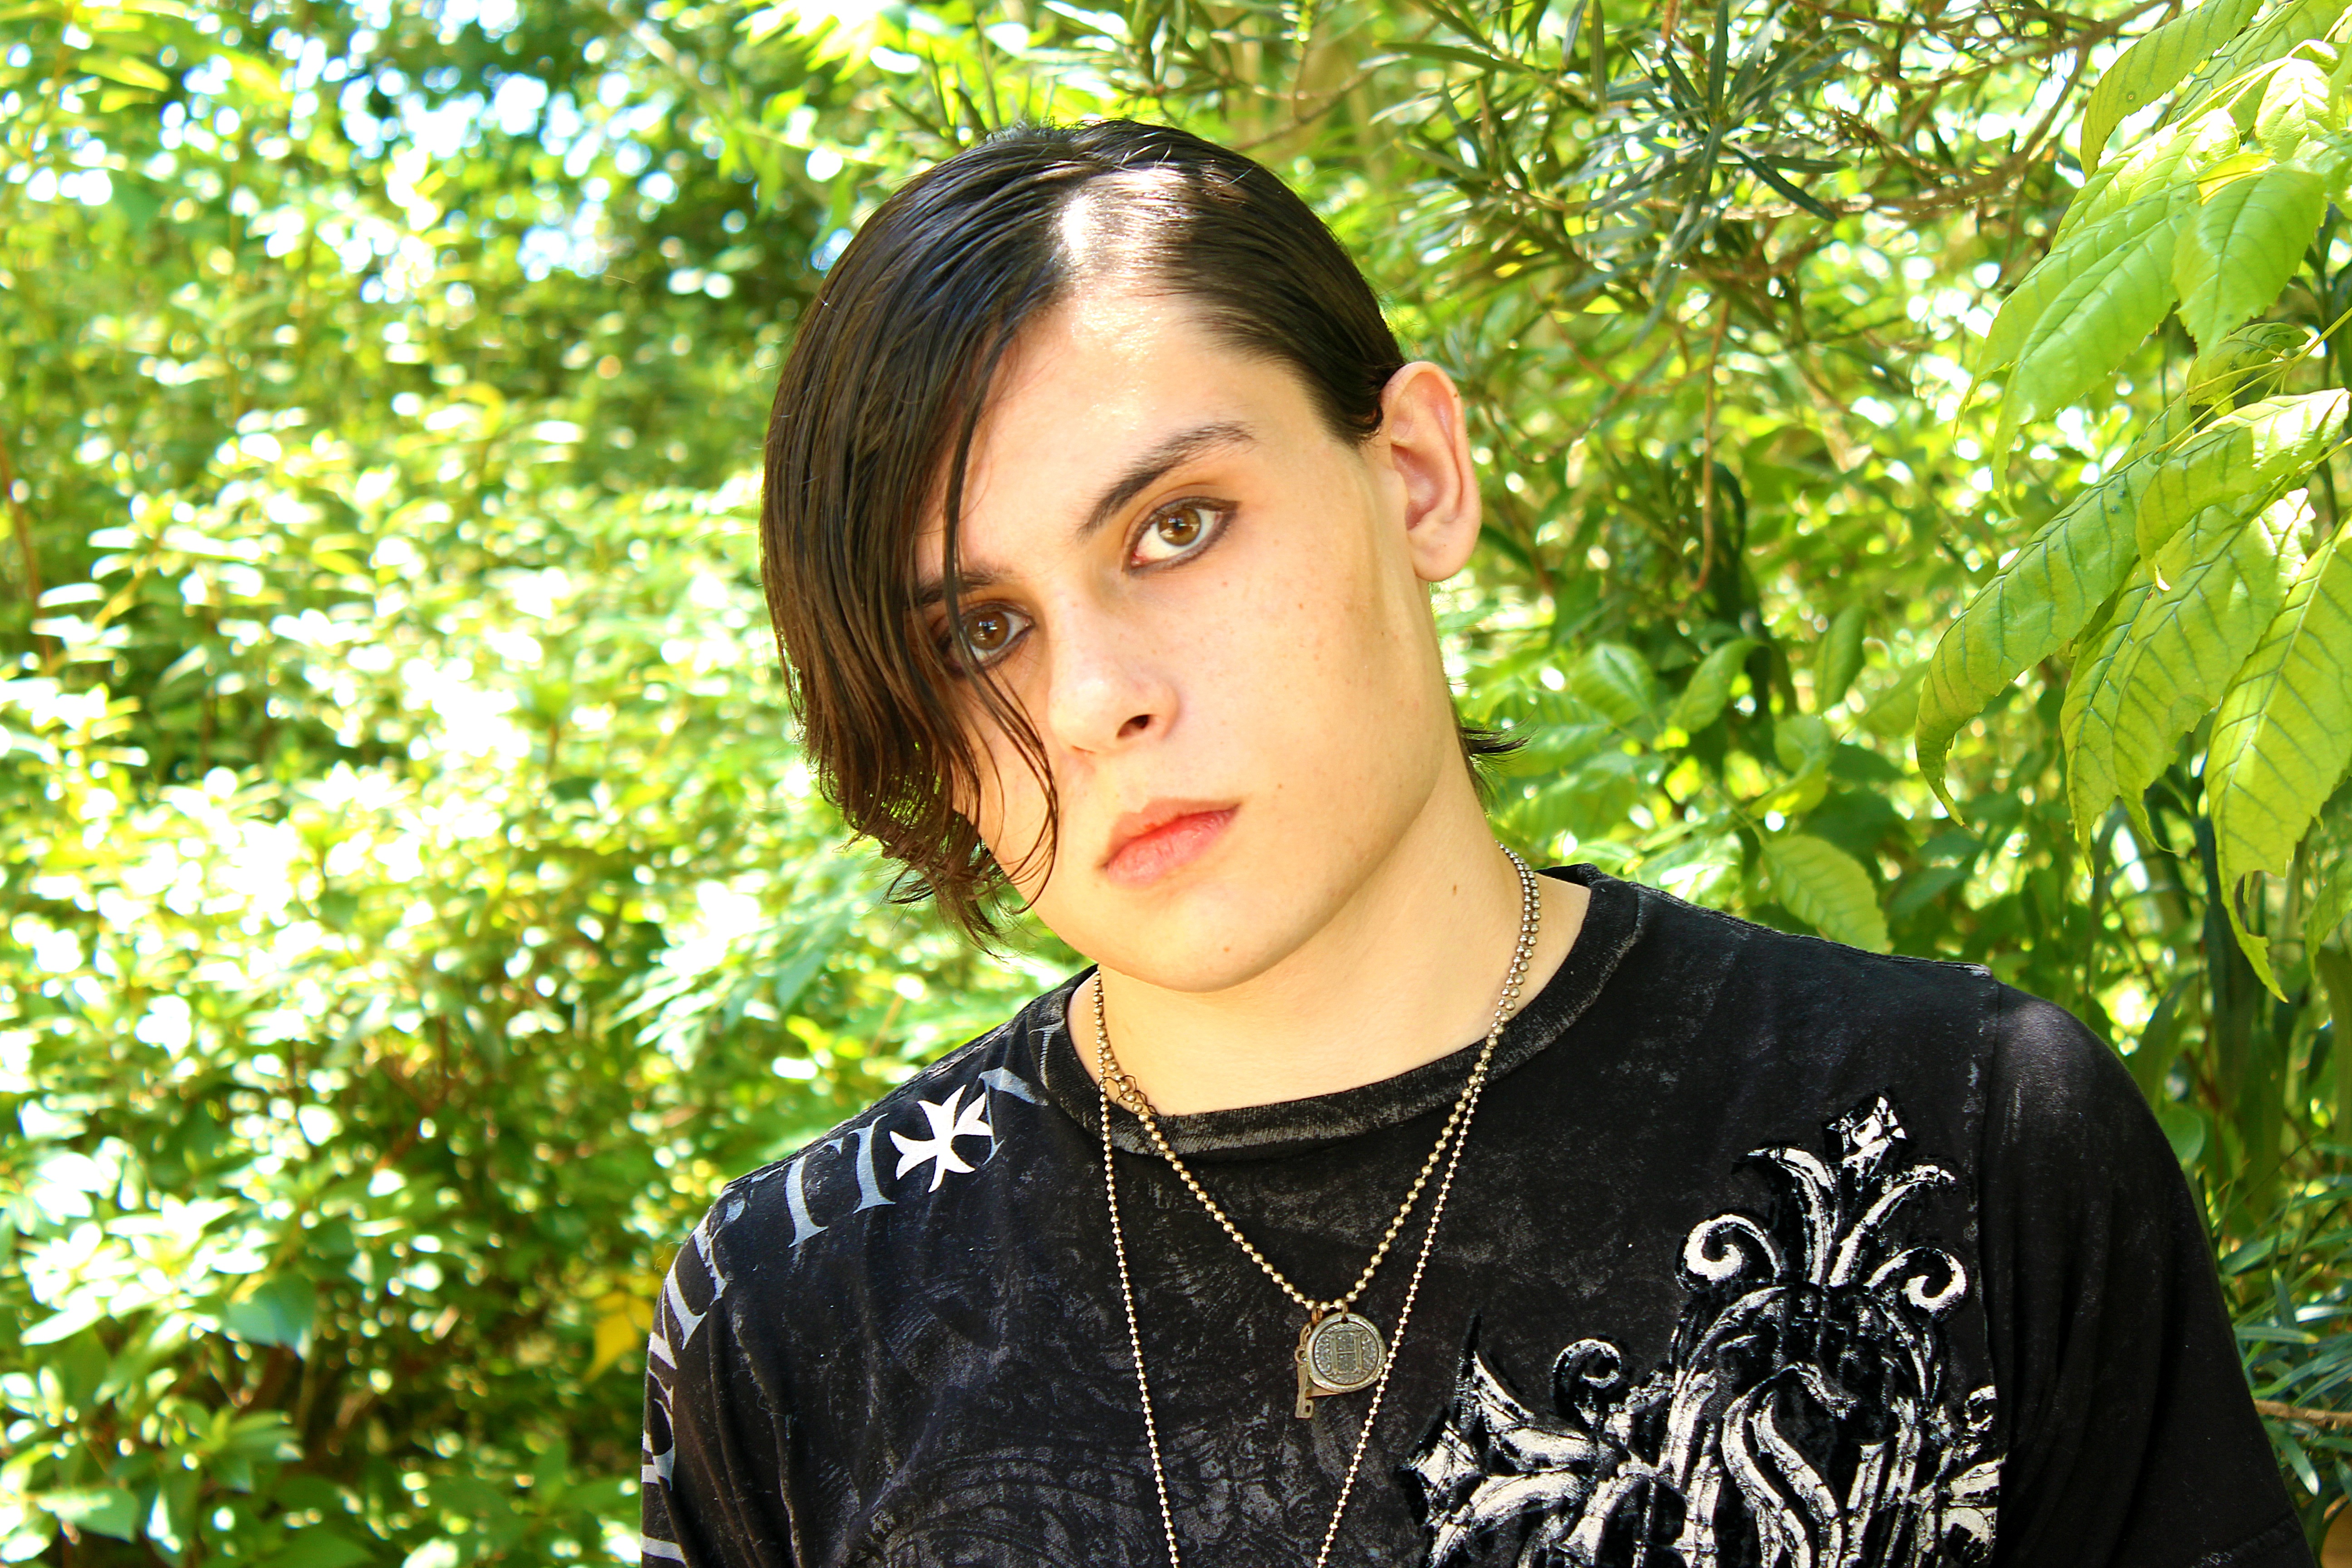
man, person, people, woman, hair, flower, boy, moody, portrait, model, grunge, fashion, lady, hairstyle, punk, beauty, goth, photo shoot, portrait photography, emo